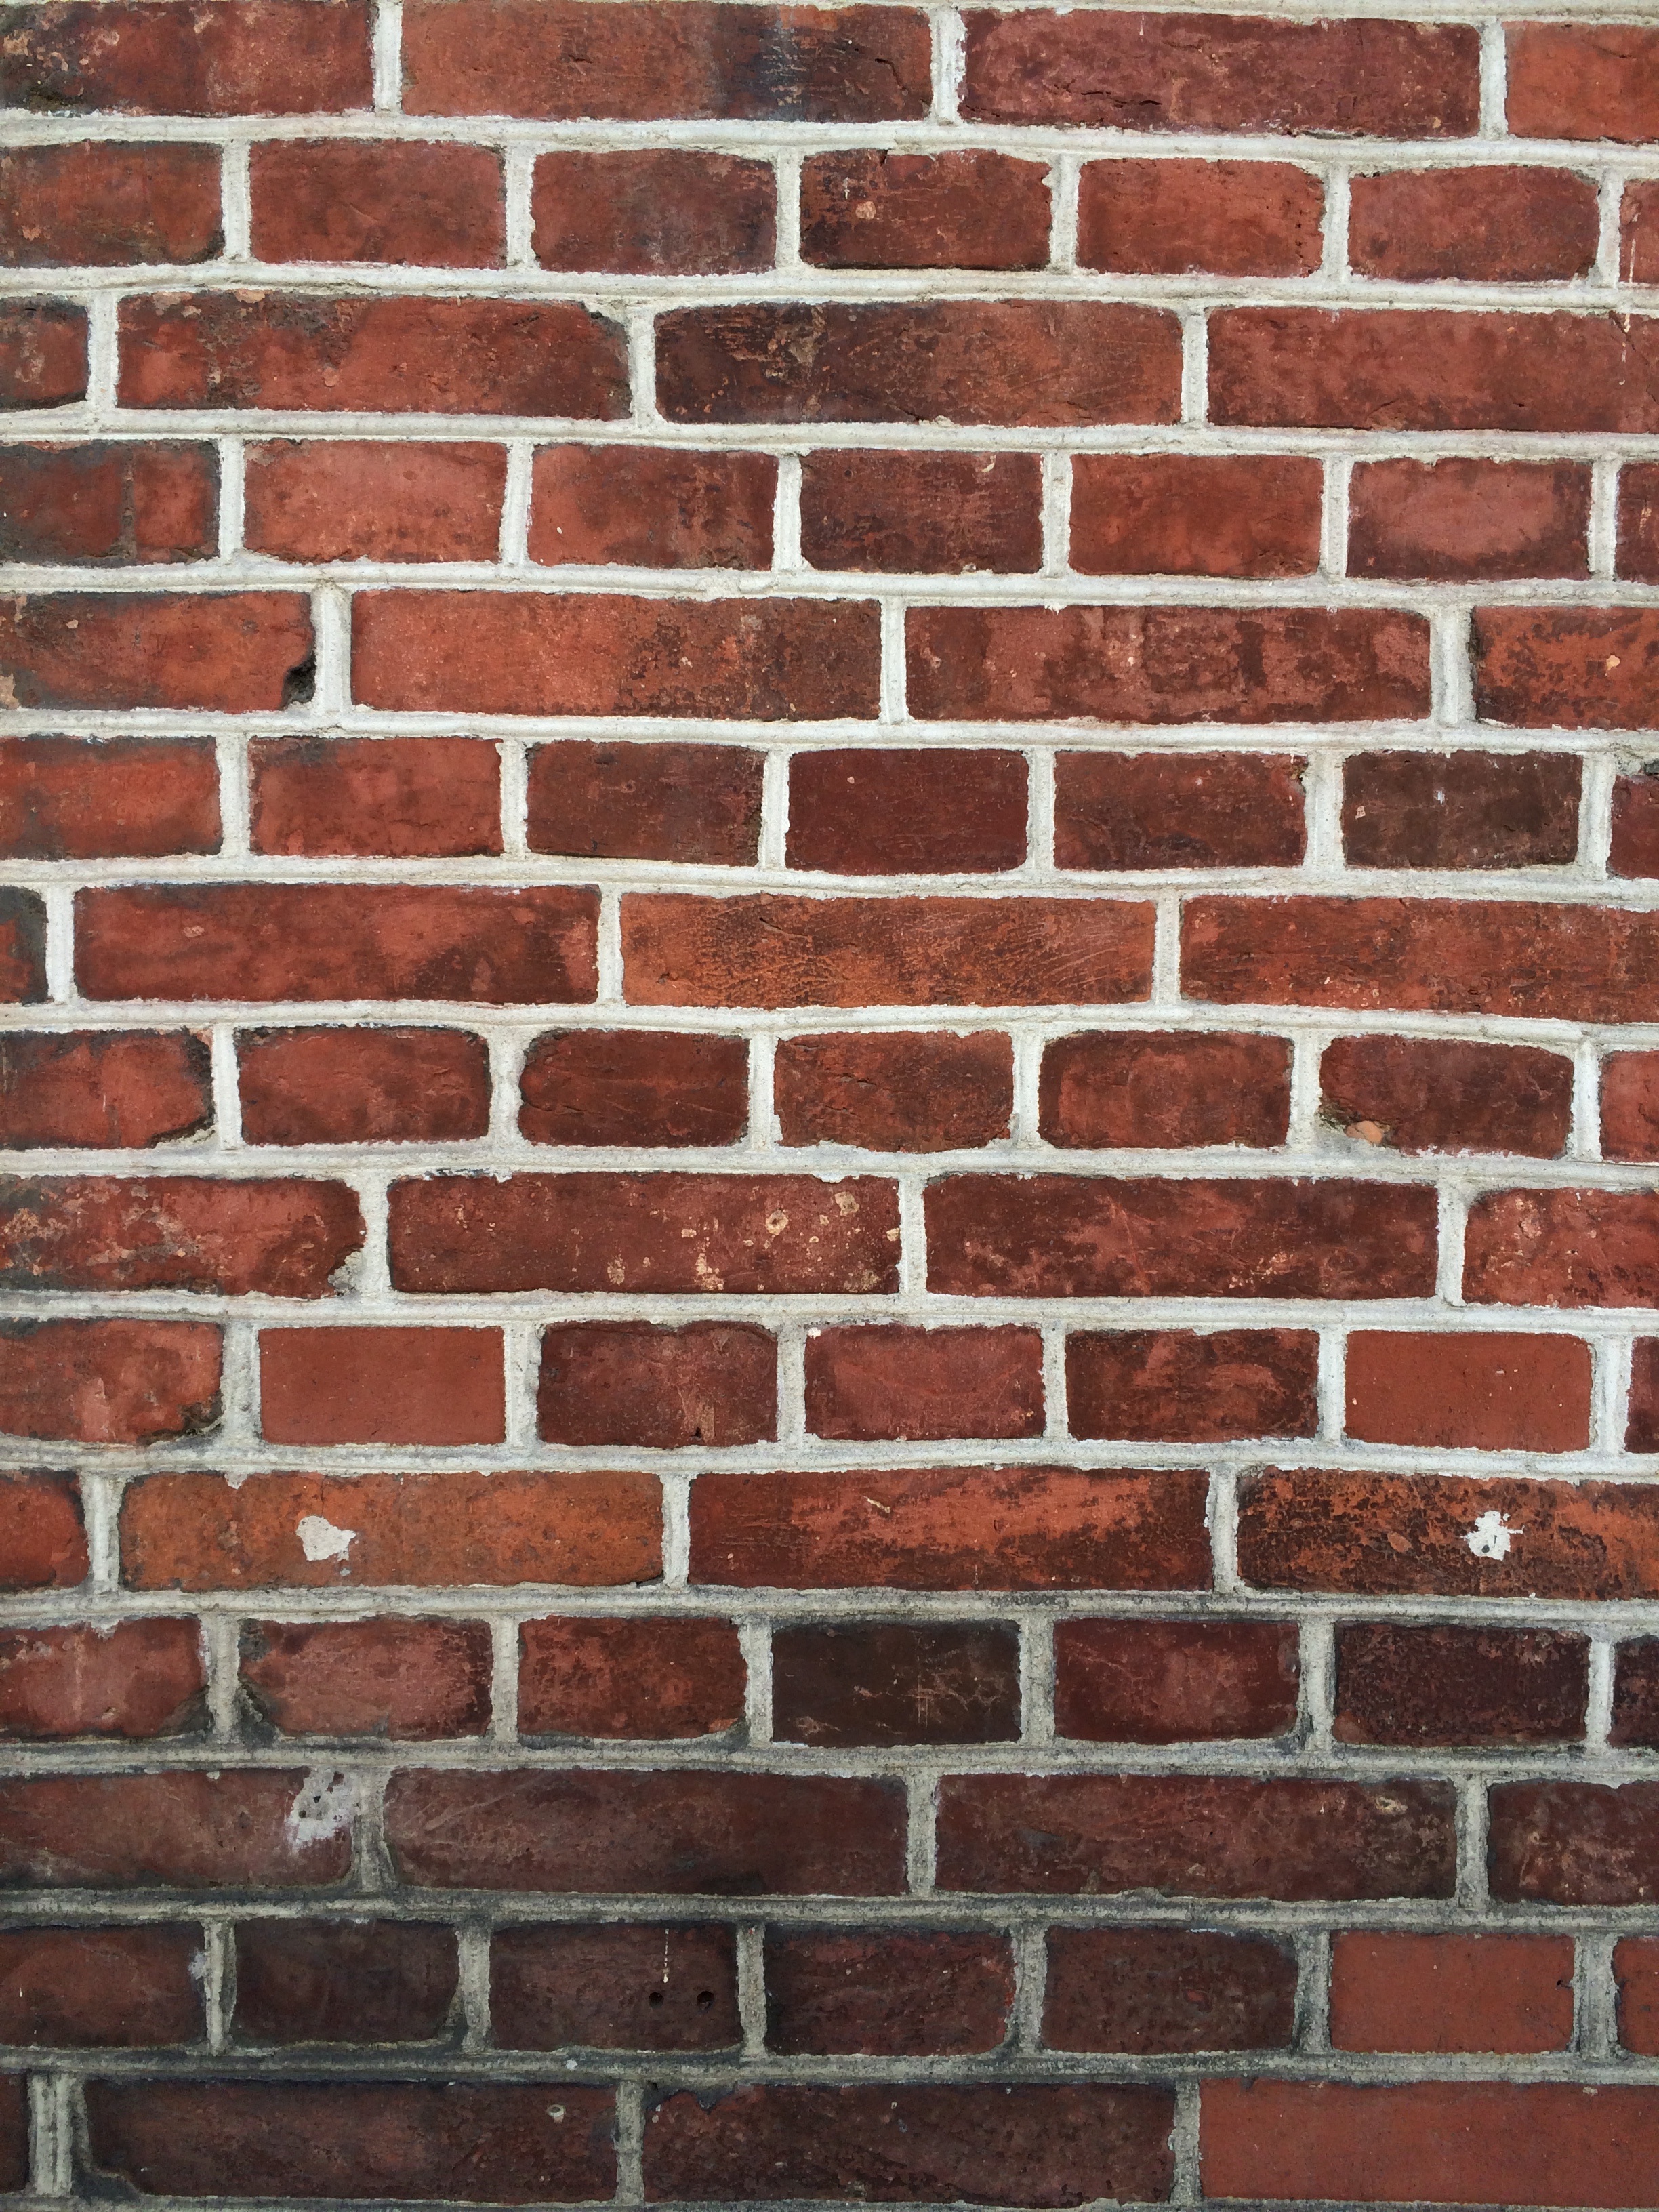
floor, wall, red, brick, material, brickwork, flooring